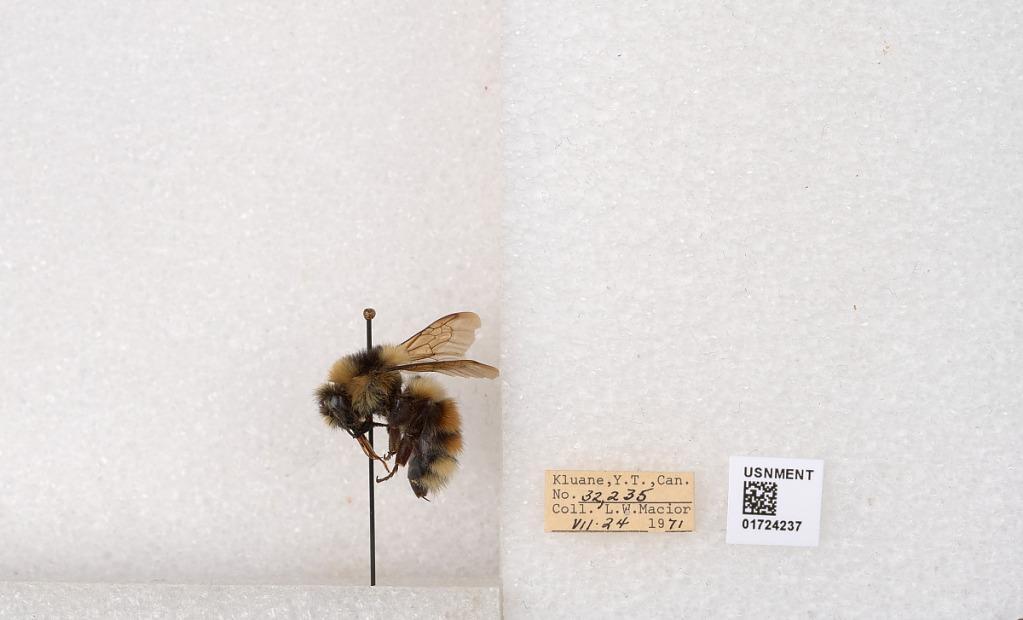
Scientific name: Bombus (Pyrobombus) sylvicola Kirby
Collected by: L. Macior
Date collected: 1971-7-24
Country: Canada
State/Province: Yukon Territory
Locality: Kluane National Park and Reserve
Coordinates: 60.7493, -139.504